Young Adolf

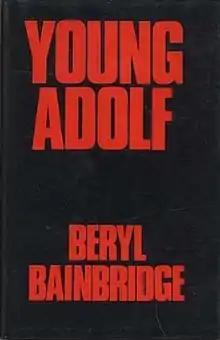
First edition

Young Adolf is a novel written by author Beryl Bainbridge, and first published in 1978 by Duckworth. Presented as biographical fiction, the book's main character is 23-year-old Adolf Hitler. Hitler visits relatives in Liverpool, where he gets into serious trouble with the English.